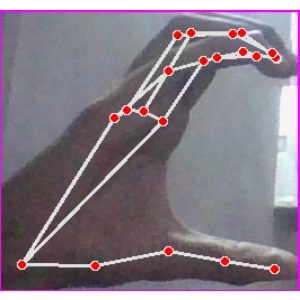
अक्षर: ऋ